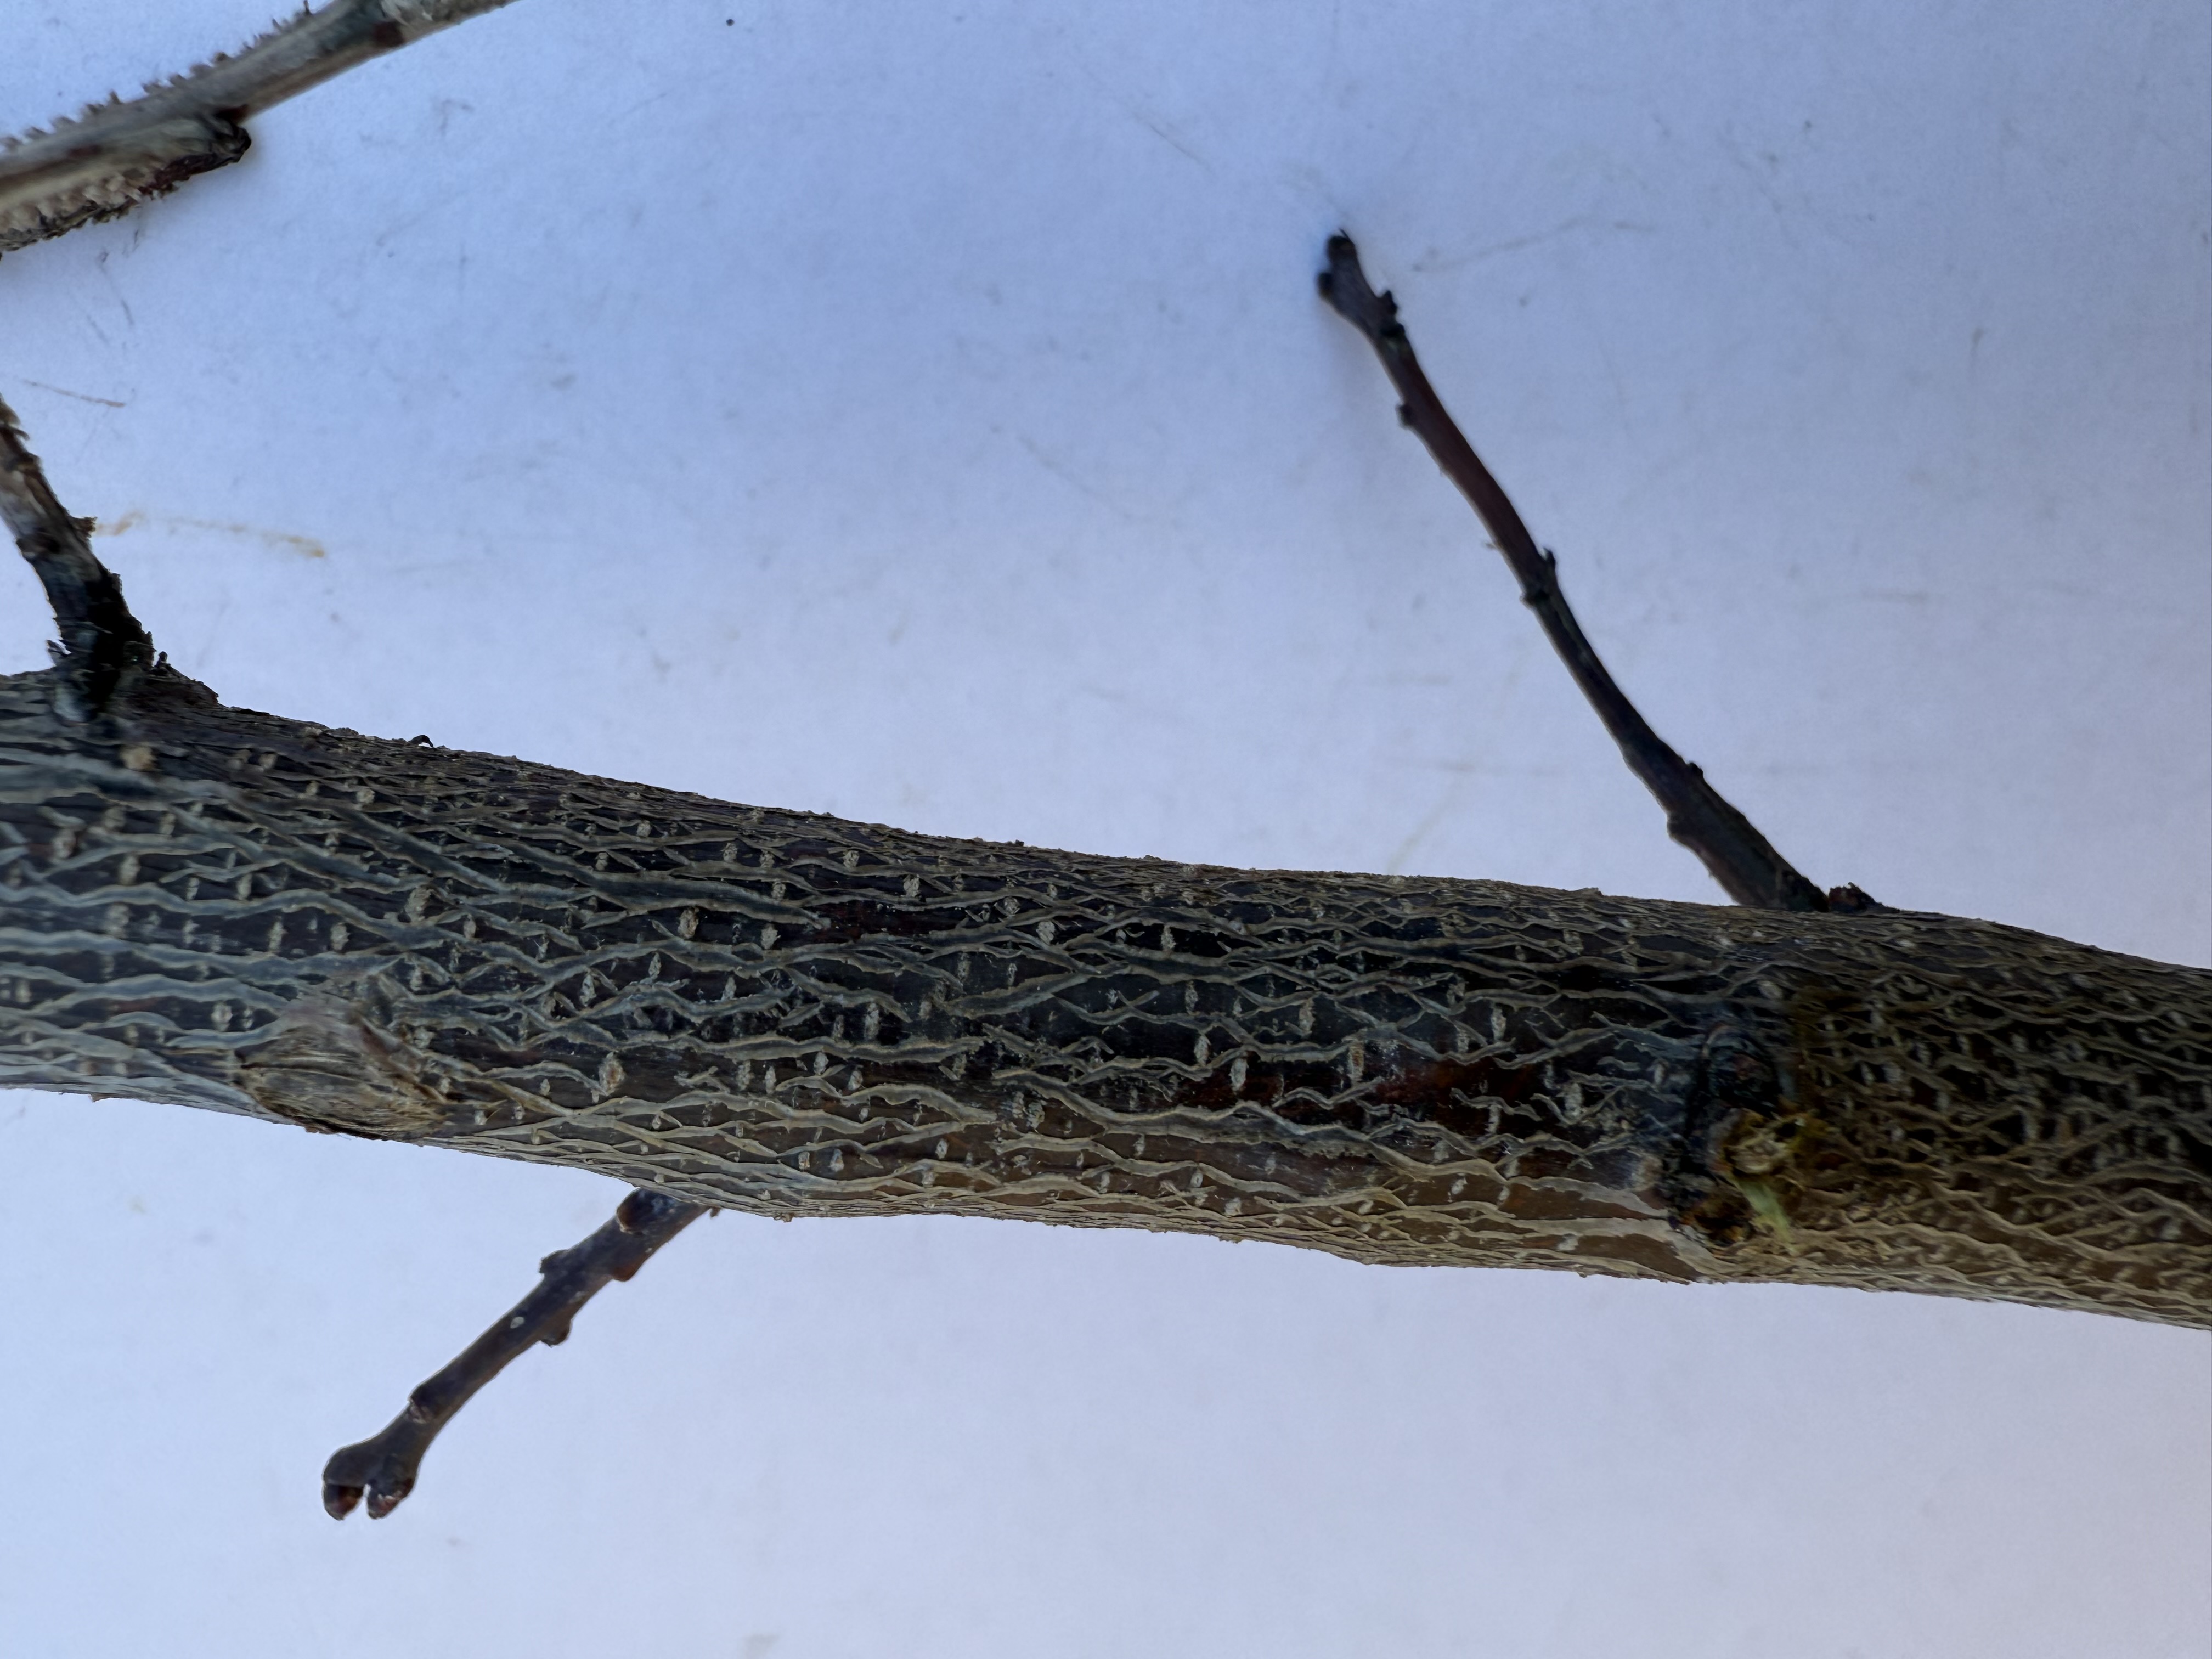
Variety: Igdir Apricot